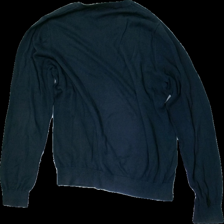
View: back
Type: Sweater
Category: Ladies
Brand: Dressman
Colors: Blue
Material: 100% Cotton
Cut: Regular, V-collar
Size: L
Price range: <50
Recommended usage: Export
Description: blue knitted sweater
Comment: washed out